Terrain cartography

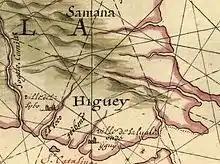
From a 1639 map of Hispaniola by Johannes Vingboons, showing use of hill profiles

The most ancient form of relief depiction in cartography, hill profiles are simply illustrations of mountains and hills in profile, placed as appropriate on generally small-scale (broad area of coverage) maps. They are seldom used today except as part of an "antique" styling.